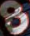
Number: 8